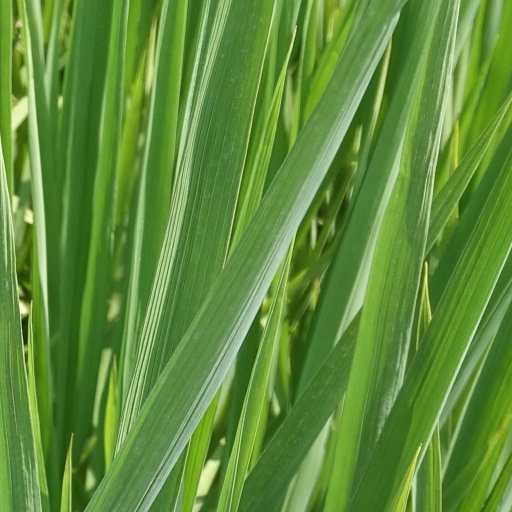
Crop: rice